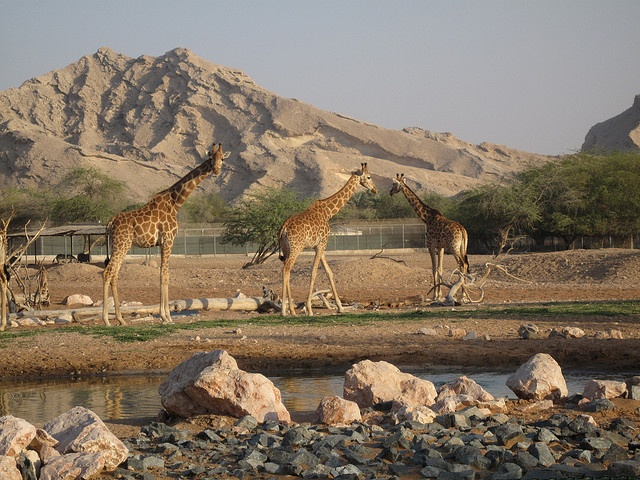
A herd of three giraffe standing on a field next to a river.
A couple of giraffes at the enclosure of a park.
A trio of giraffes walk by a rock lined river.
A group giraffes are standing in a field
Three giraffe are outside at a sanctuary or zoo.